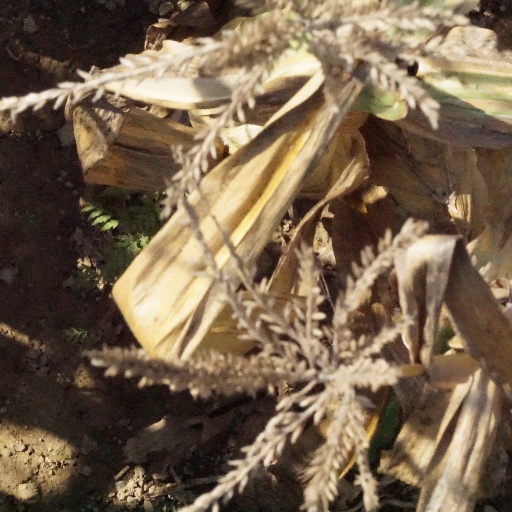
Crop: maize; corn